2018 Russian presidential election

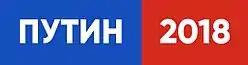
Putin campaign logo

At the end of November 2017, Pavel Grudinin won the primaries of Left Front, a coalition of left-wing parties with no representation in the State Duma. Some branch of the Communist Party voted to support the candidacy of Grudinin and did not deny his nomination from the Communist Party. Despite the fact that in early November the First Secretary of the Communist party, Gennady Zyuganov, said that his nomination is supported by all left-wing organizations, which the media felt was the official statement from Zyuganov to participate in the election, Zyuganov later denied this, saying that the official decision will be made at the party Congress in December. On 21 December, it was reported that Zyuganov proposed to nominate Grudinin.